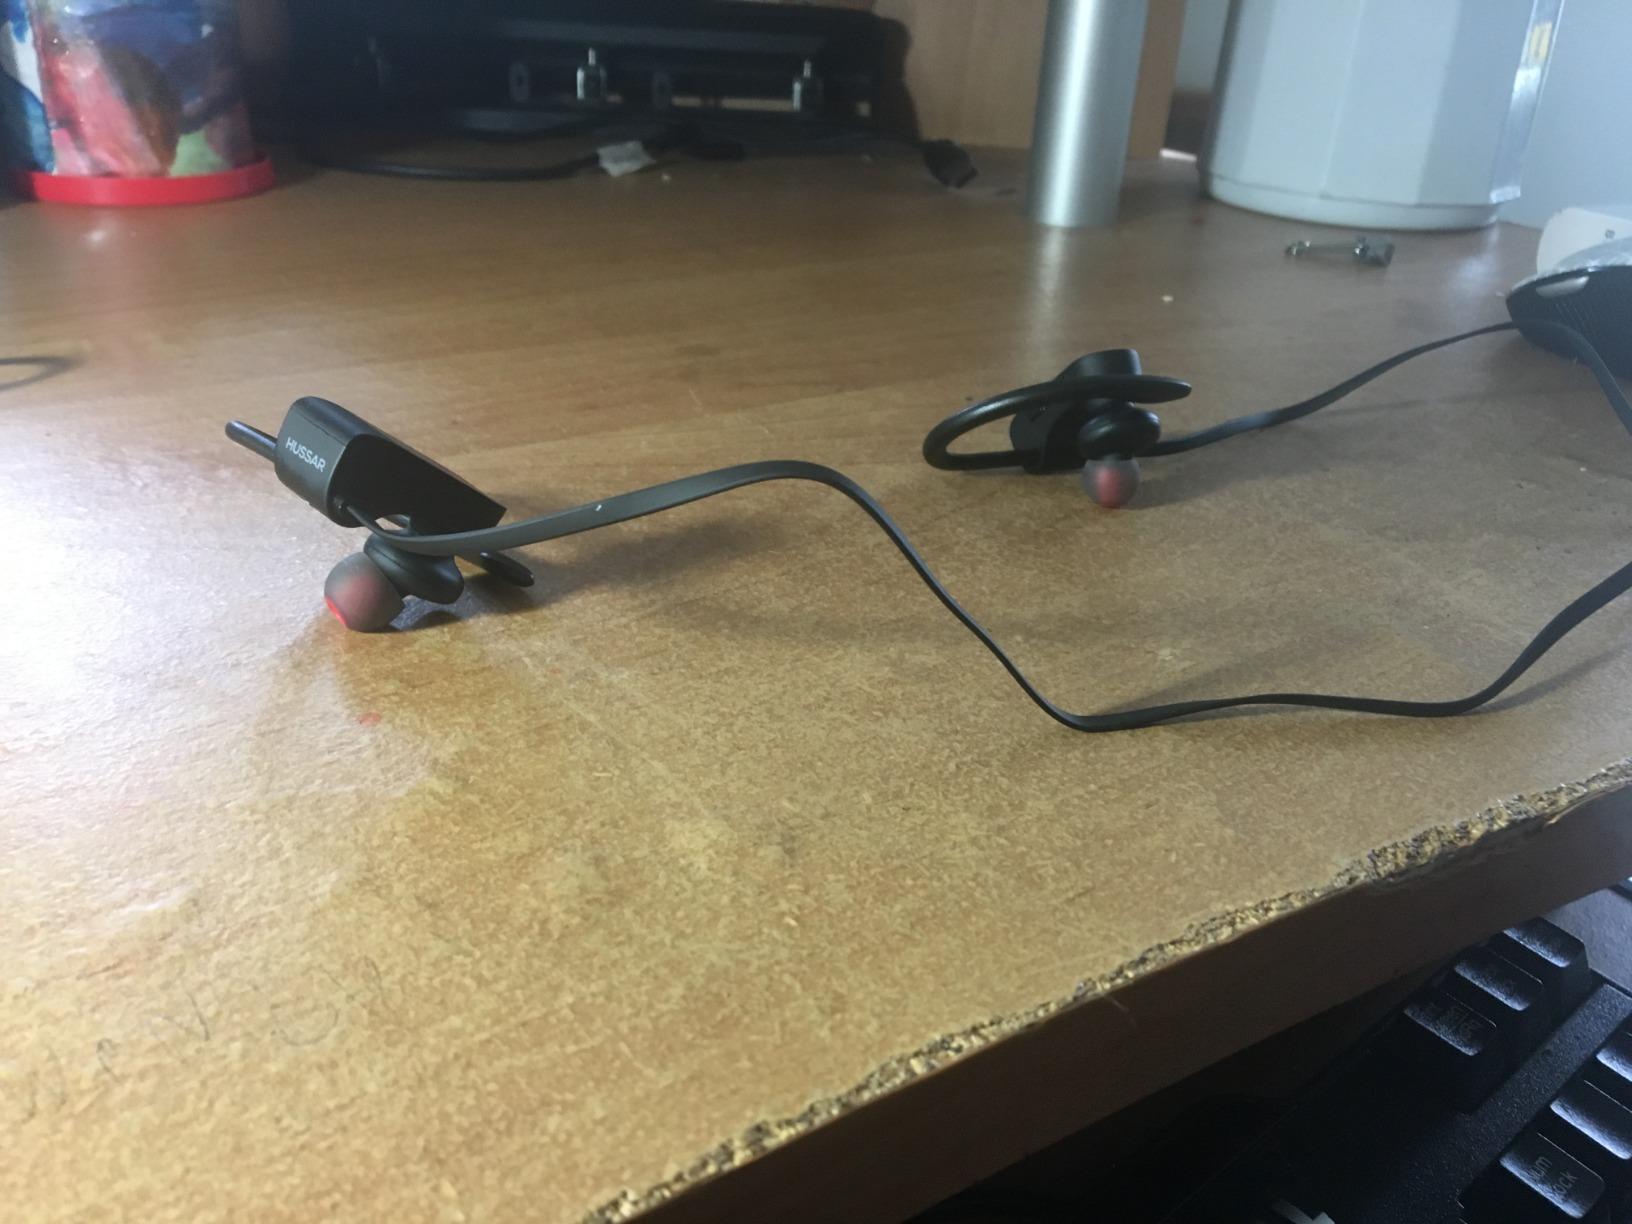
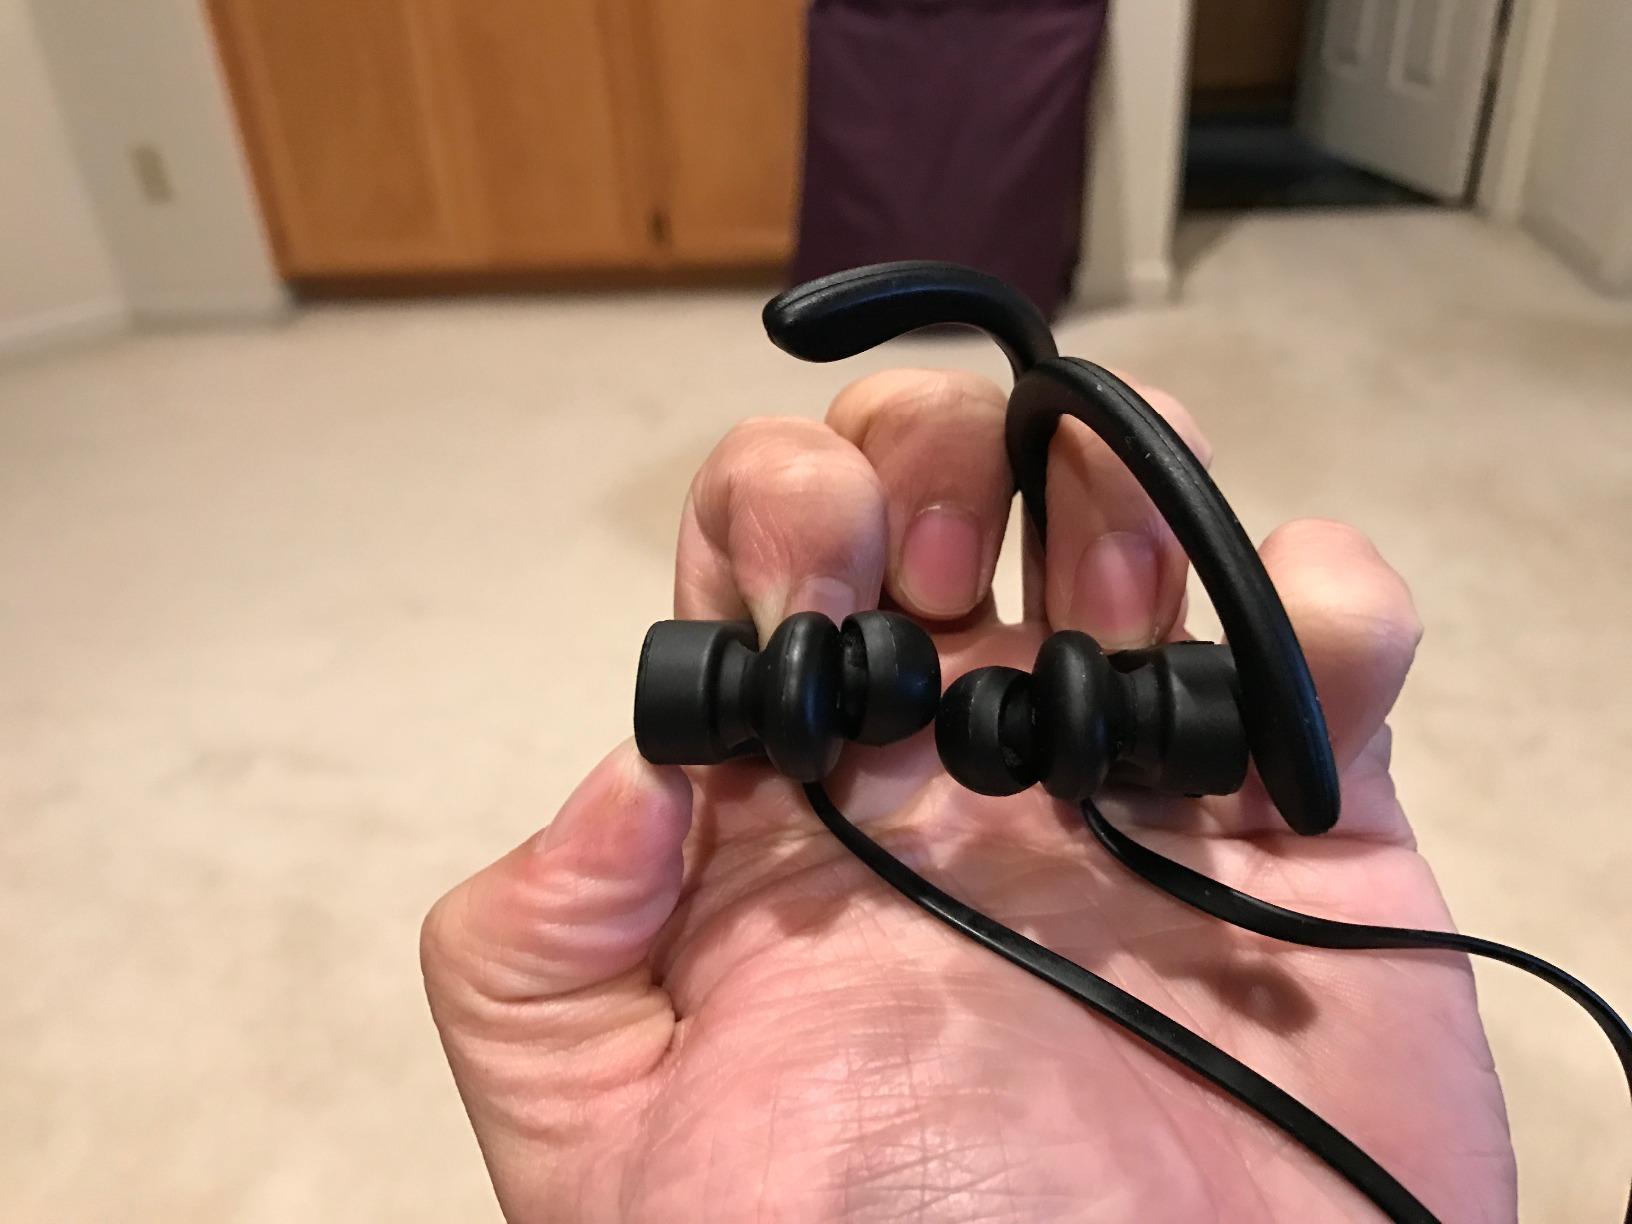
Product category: headphones
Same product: yes